Albruna

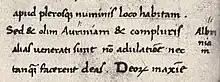
The attestation in the Aesinas codex, considered closest to that of the lost medieval Hersfeld manuscript.

Albruna, "Aurinia" or "Albrinia" are some of the forms of the name of a probable Germanic seeress who would have lived in the late 1st century BC or in the early 1st century AD. She was mentioned by Tacitus in "Germania", after the seeress Veleda, and he implied that the two were venerated because of true divine inspiration by the Germanic peoples, in contrast to Roman women who were fabricated into goddesses. It has also been suggested that she was the frightening giant woman who addressed the Roman general Drusus in his own language and made him turn back at the Elbe, only to die shortly after, but this may also be an invention to explain why a consul of Rome would have turned back. In addition, there is so little evidence for her that not every scholar agrees that she was a seeress, or that she should be included in a discussion on them. She may also have been a minor goddess, a matron.